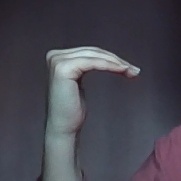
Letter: haa